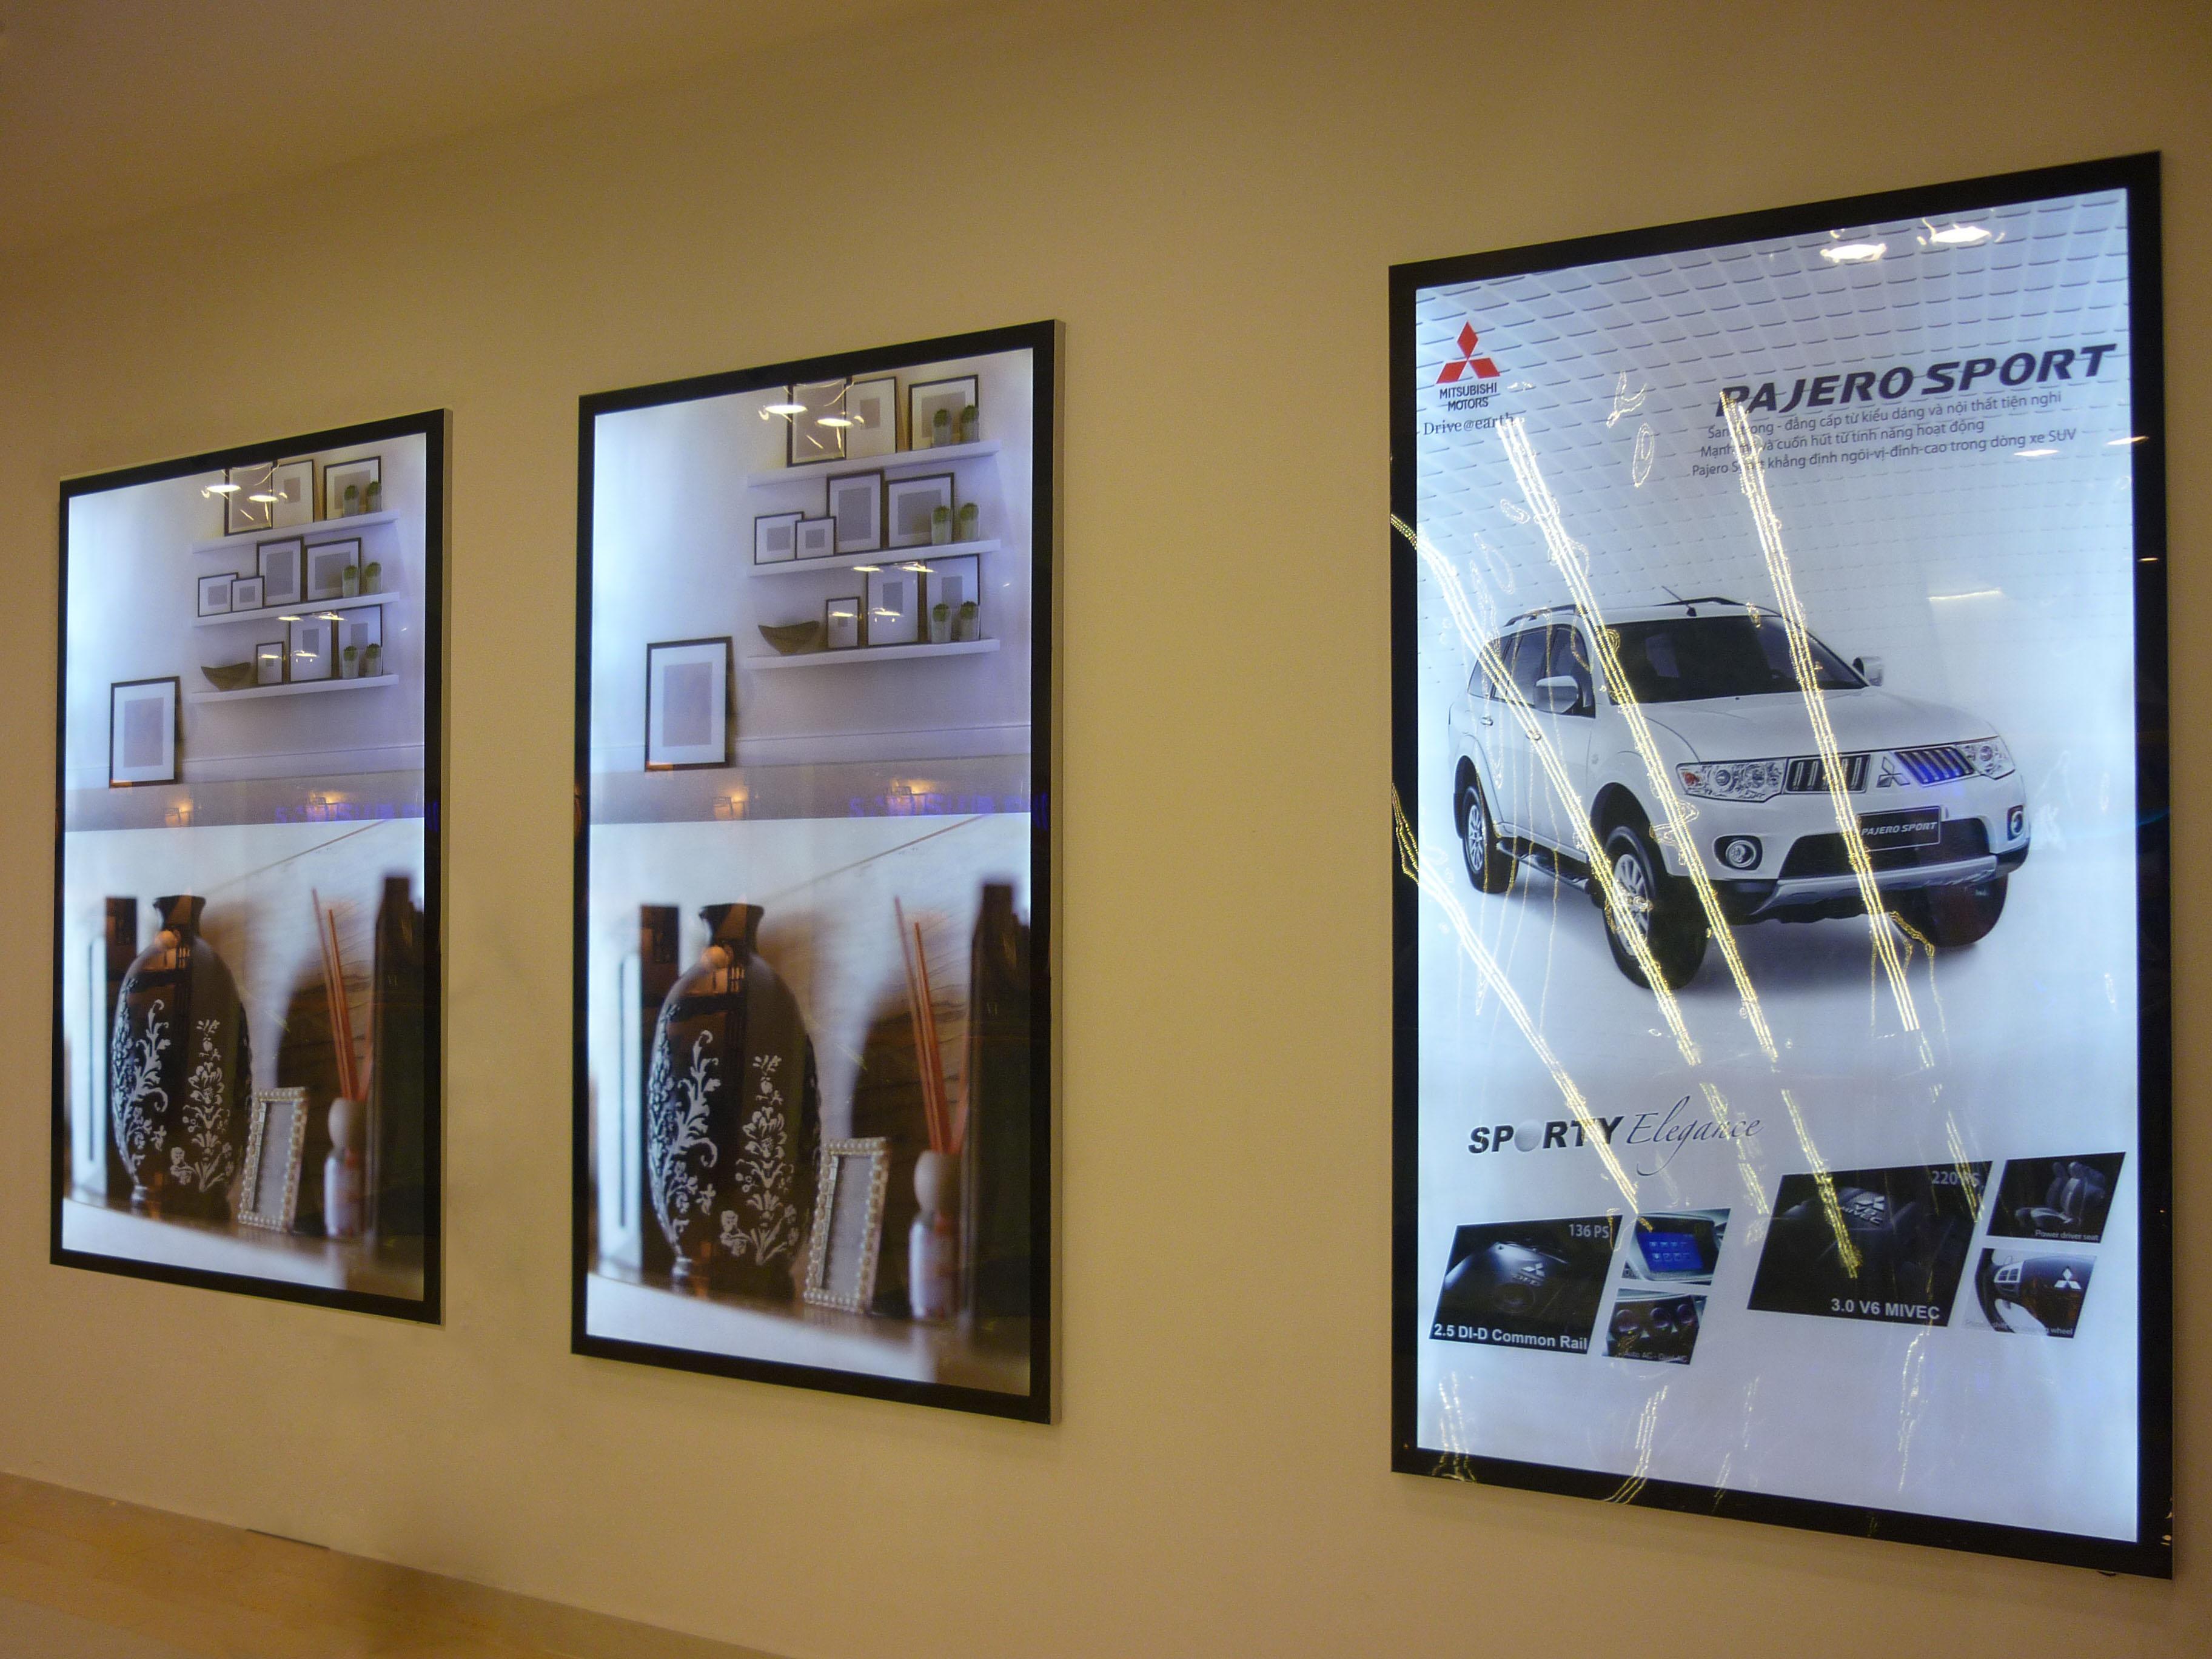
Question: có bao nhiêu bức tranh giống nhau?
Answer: có hai bức tranh giống nhau